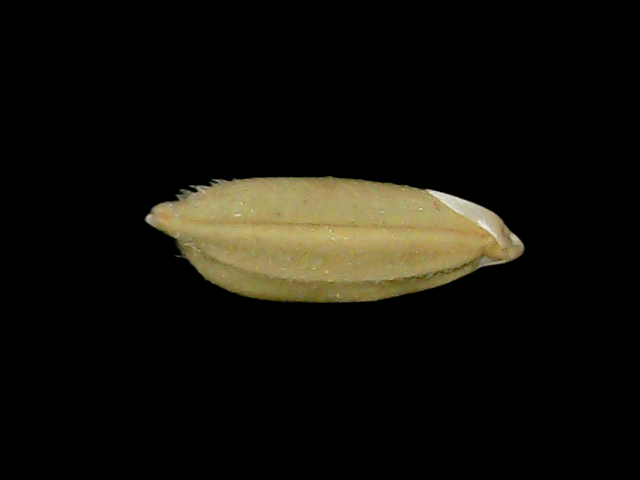
Rice variety: Bd76